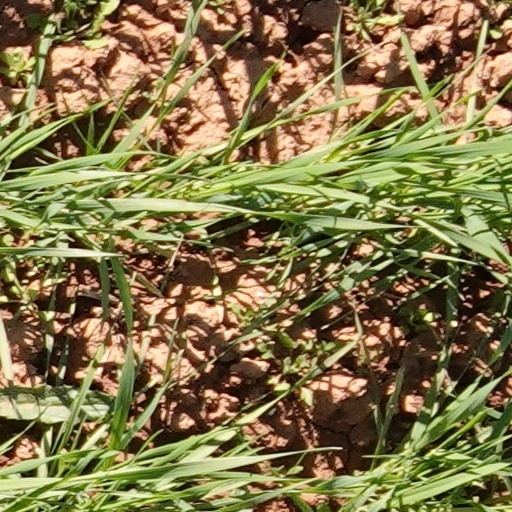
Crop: wheat